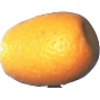
Label: Kumquats 1